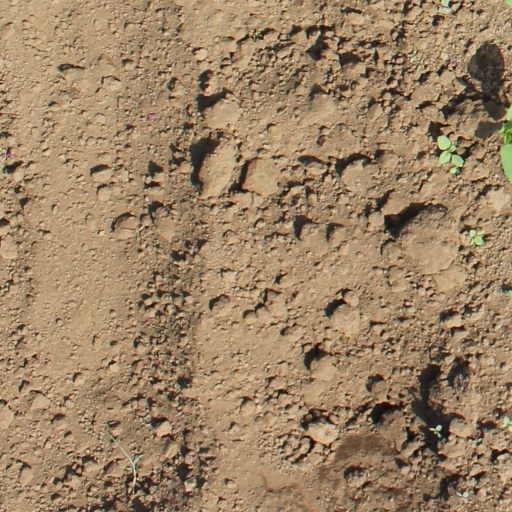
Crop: soybean